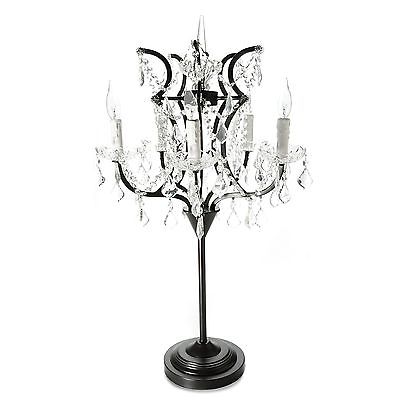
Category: lamp